Herbert Collins

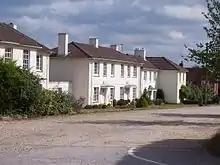
Herbert Collins houses in Ethelburt Avenue, Swaythling

Herbert Collins (1885–1975) was a British architect, born in Edmonton, London. He designed many of the suburban developments in the city of Southampton in the 1920s and 1930s.